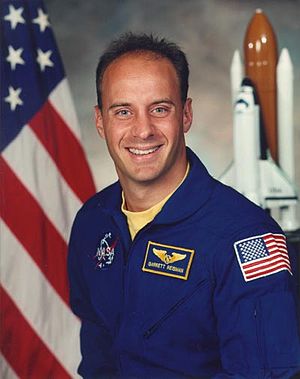
Garrett Reisman
Garrett Erin Reisman er en NASA-astronaut der har været to gang i rummet – inklusiv to halve rumfærge-missioner.